Fabian Wrede (1760–1824)

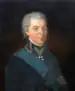
Fabian Wrede

Count Fabian Wrede (24 November 1760 – 16 January 1824) was a Swedish field marshal. He began a military career at an early age, spent two years in the Royal Swedish Regiment in France, and made the acquaintance of the Swedish King Gustav III in 1788. The king took a liking to Wrede, who subsequently was rapidly promoted. He participated in all the major operations of the Russo-Swedish War and participated in the attempt by Gustav III and Axel von Fersen the Younger to rescue the French royal family after the French Revolution.